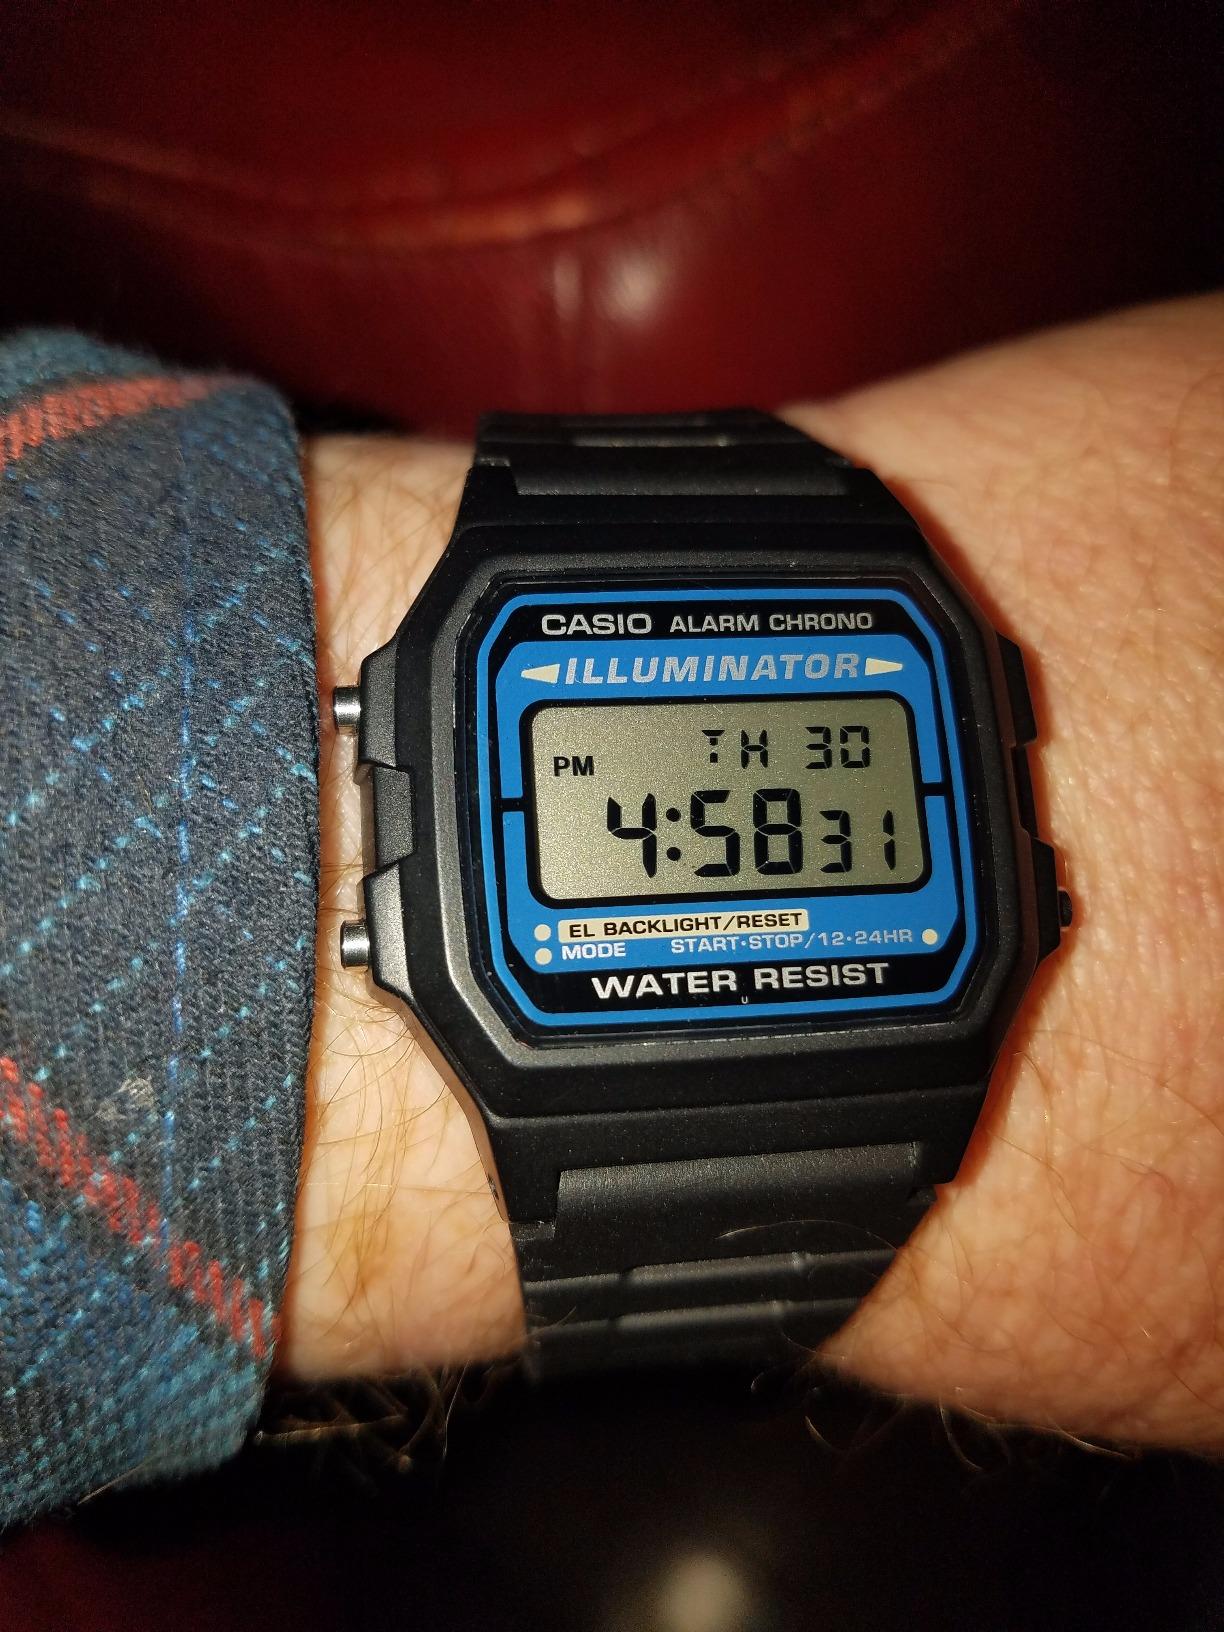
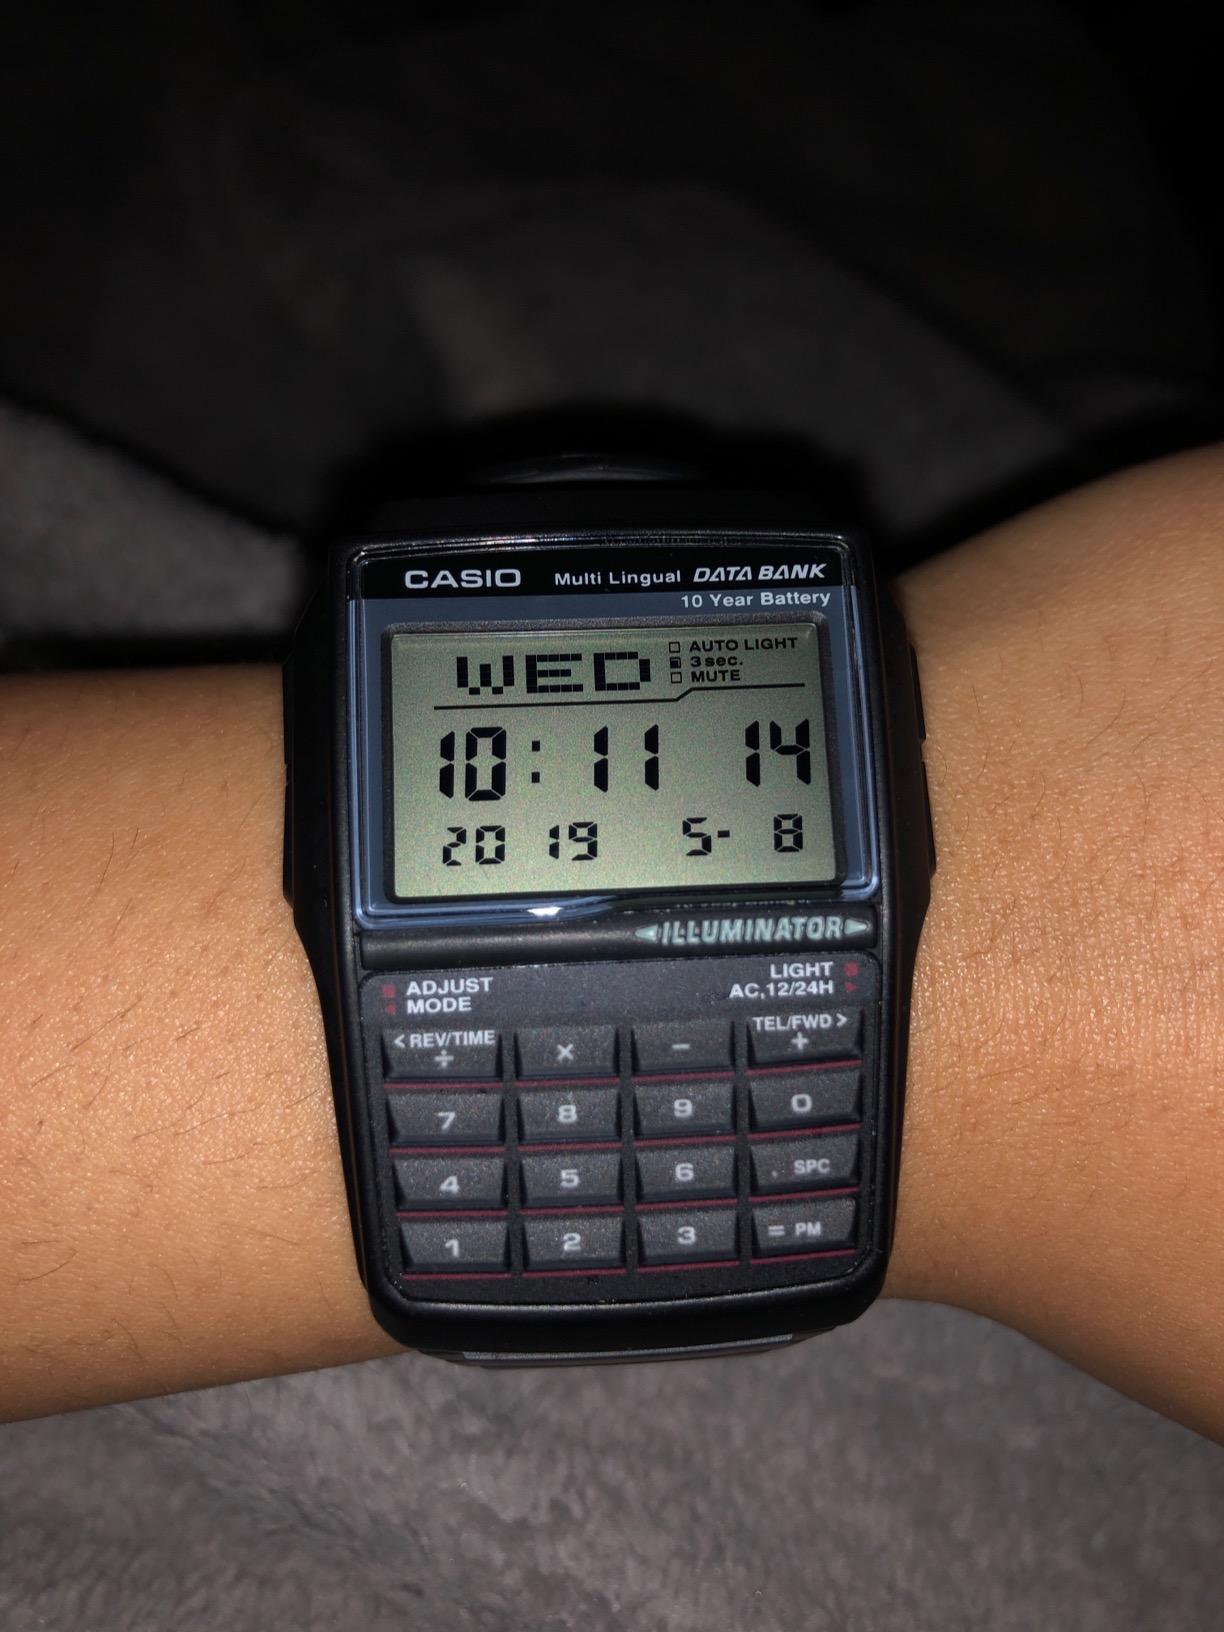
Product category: accessories_watch
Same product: no